VEB Arena

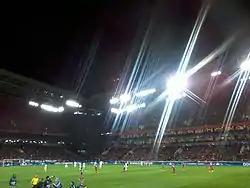
VEB Arena during a UEFA Champions League match between CSKA Moscow and Manchester United in 2017.

The VEB Arena has a capacity around 30,000 people. An integral part of the stadium is a skyscraper designed to resemble the UEFA Cup, the first European trophy won by a Russian club, with CSKA beating Sporting CP in 2005.